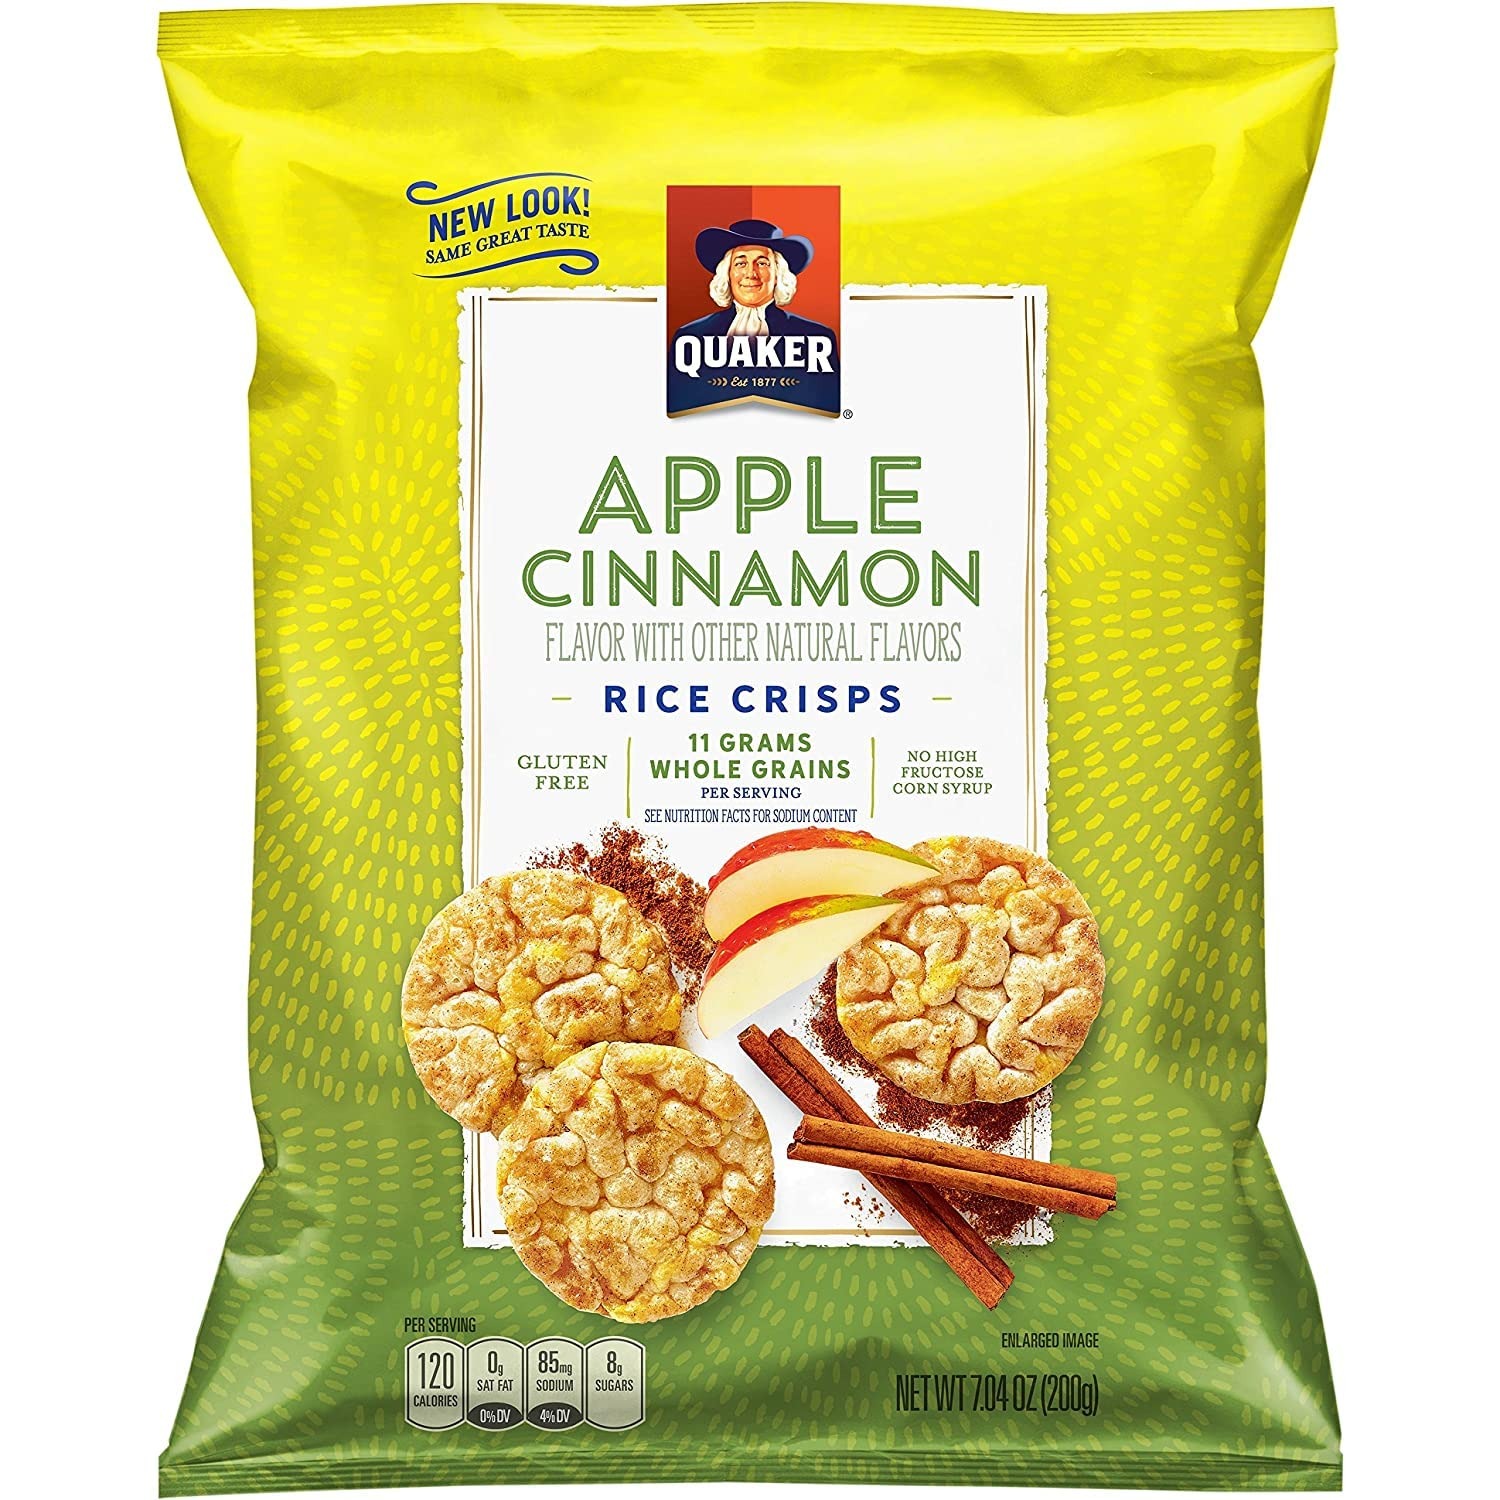
Item Name: Quaker Popped, Rice Crisp Snacks, Apple Cinnamon, 7.04 Ounce (pack Of 6)
Bullet Point 1: 10g of whole grain per 30g serving
Bullet Point 2: 120 calories per serving
Bullet Point 3: Made with popped whole grain brown rice
Value: 42.24
Unit: oz

Price: 4.44